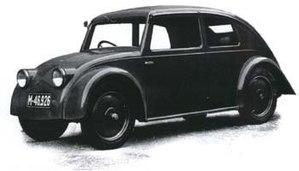
La Tatra V570 était un prototype de voiture du début des années 1930, développé par une équipe dirigée par Hans Ledwinka et Paul Jaray.